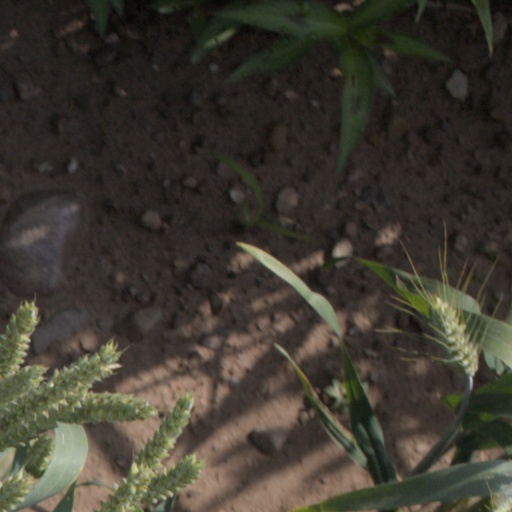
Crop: wheat